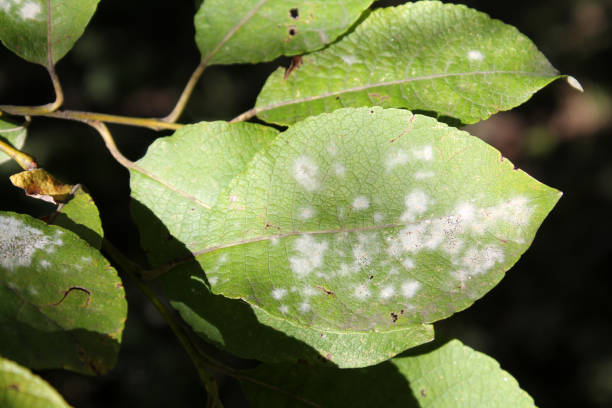
Plant: Cherry
Disease: cherry powdery mildew